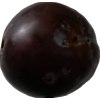
Label: plum